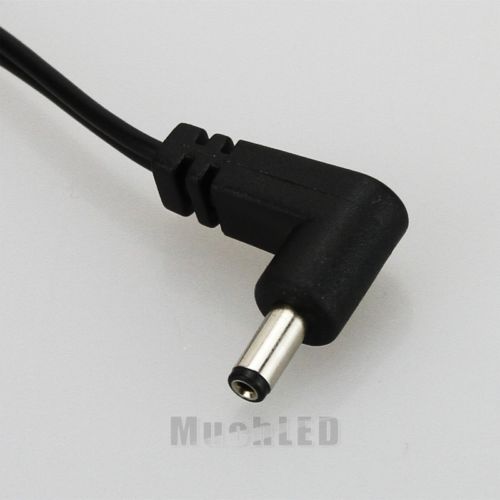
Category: lamp